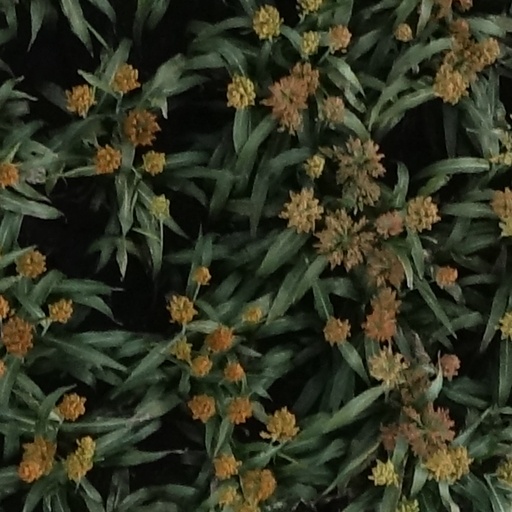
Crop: sorghum